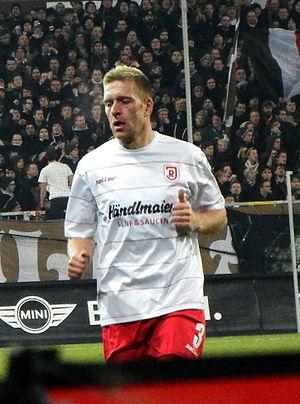
Christian Rahn est un footballeur allemand né le 15 juin 1979 à Hambourg. Entre 2002 et 2004, il a eu 5 sélections en équipe d'Allemagne de football.